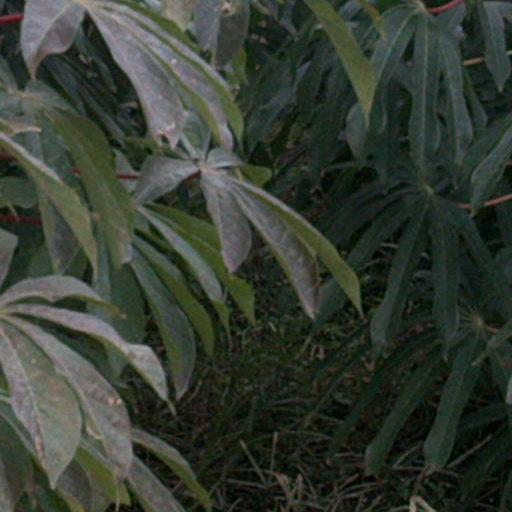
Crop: cassava